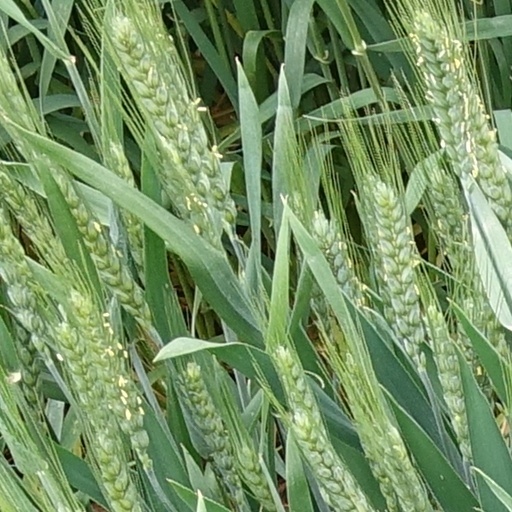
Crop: wheat